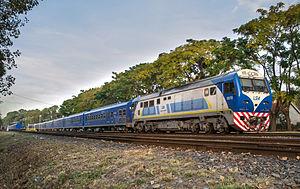
La Ligne San Martín à Buenos Aires, capitale de l'Argentine est une ligne de transport de passagers qui draine une partie de la banlieue ouest de la cité.